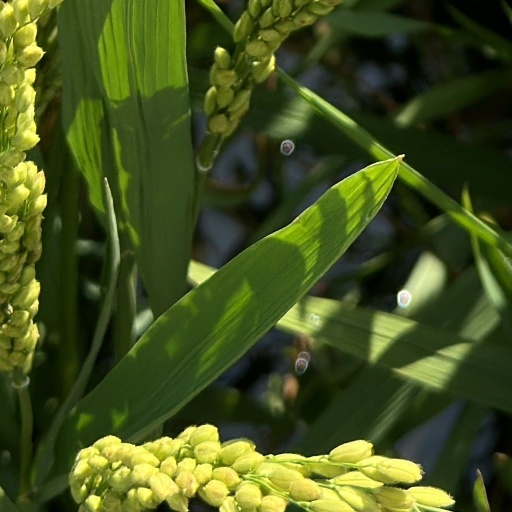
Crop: rice